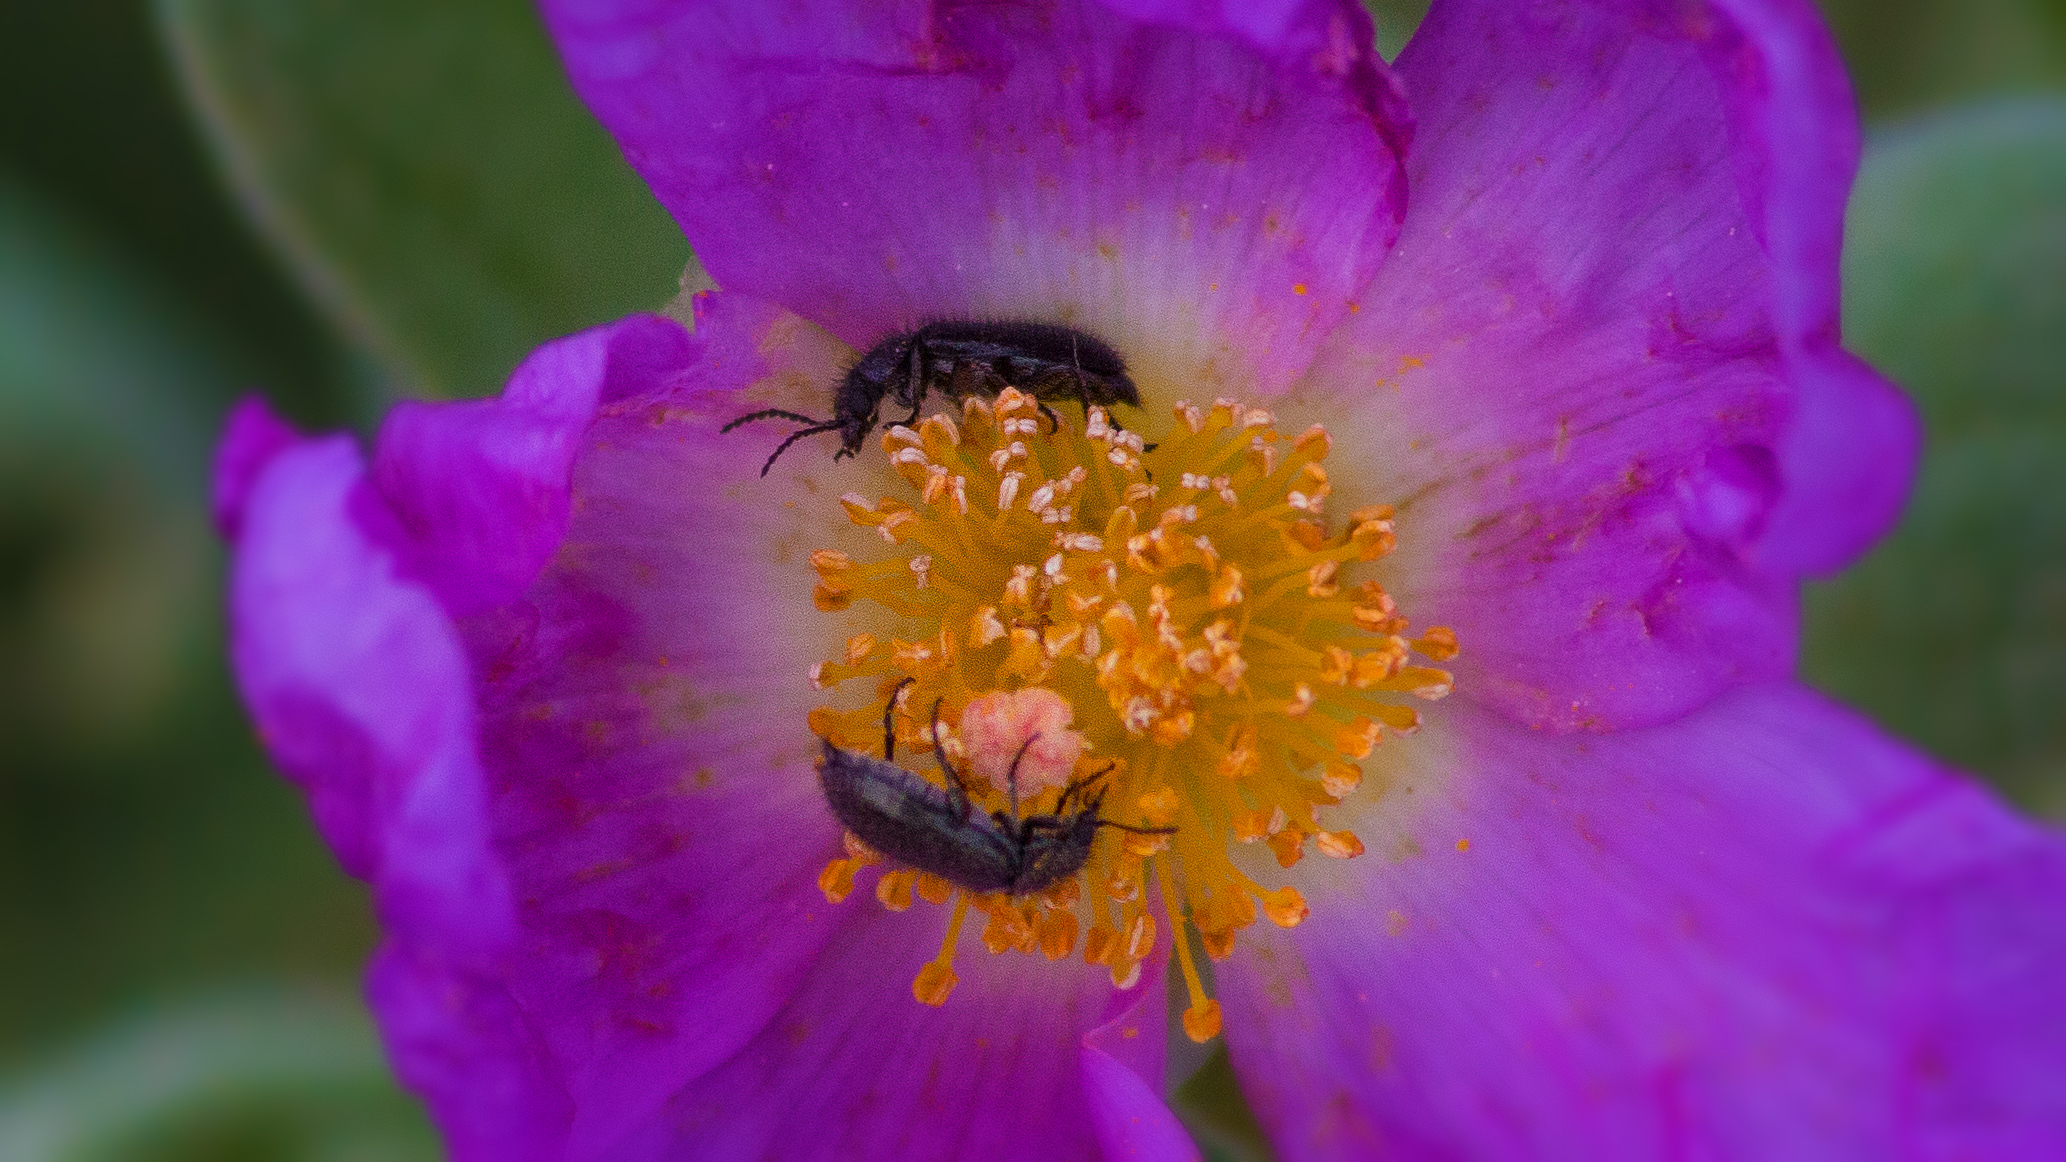
blossom, plant, photography, flower, petal, pollen, insect, macro, canon, closeup, flora, fauna, invertebrate, wildflower, close up, bee, bumblebee, nectar, saintelucie, macro photography, honey bee, pollinator, membrane winged insect